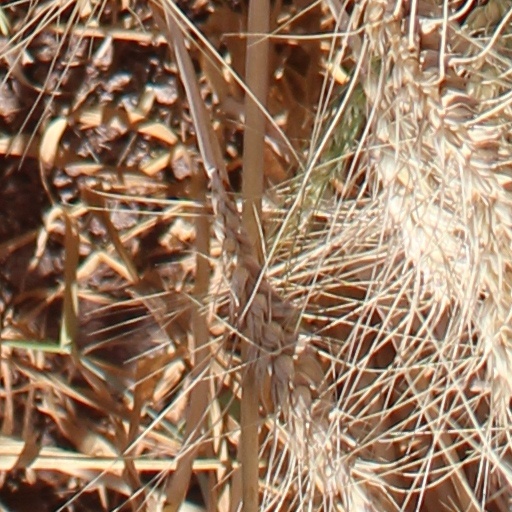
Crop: wheat